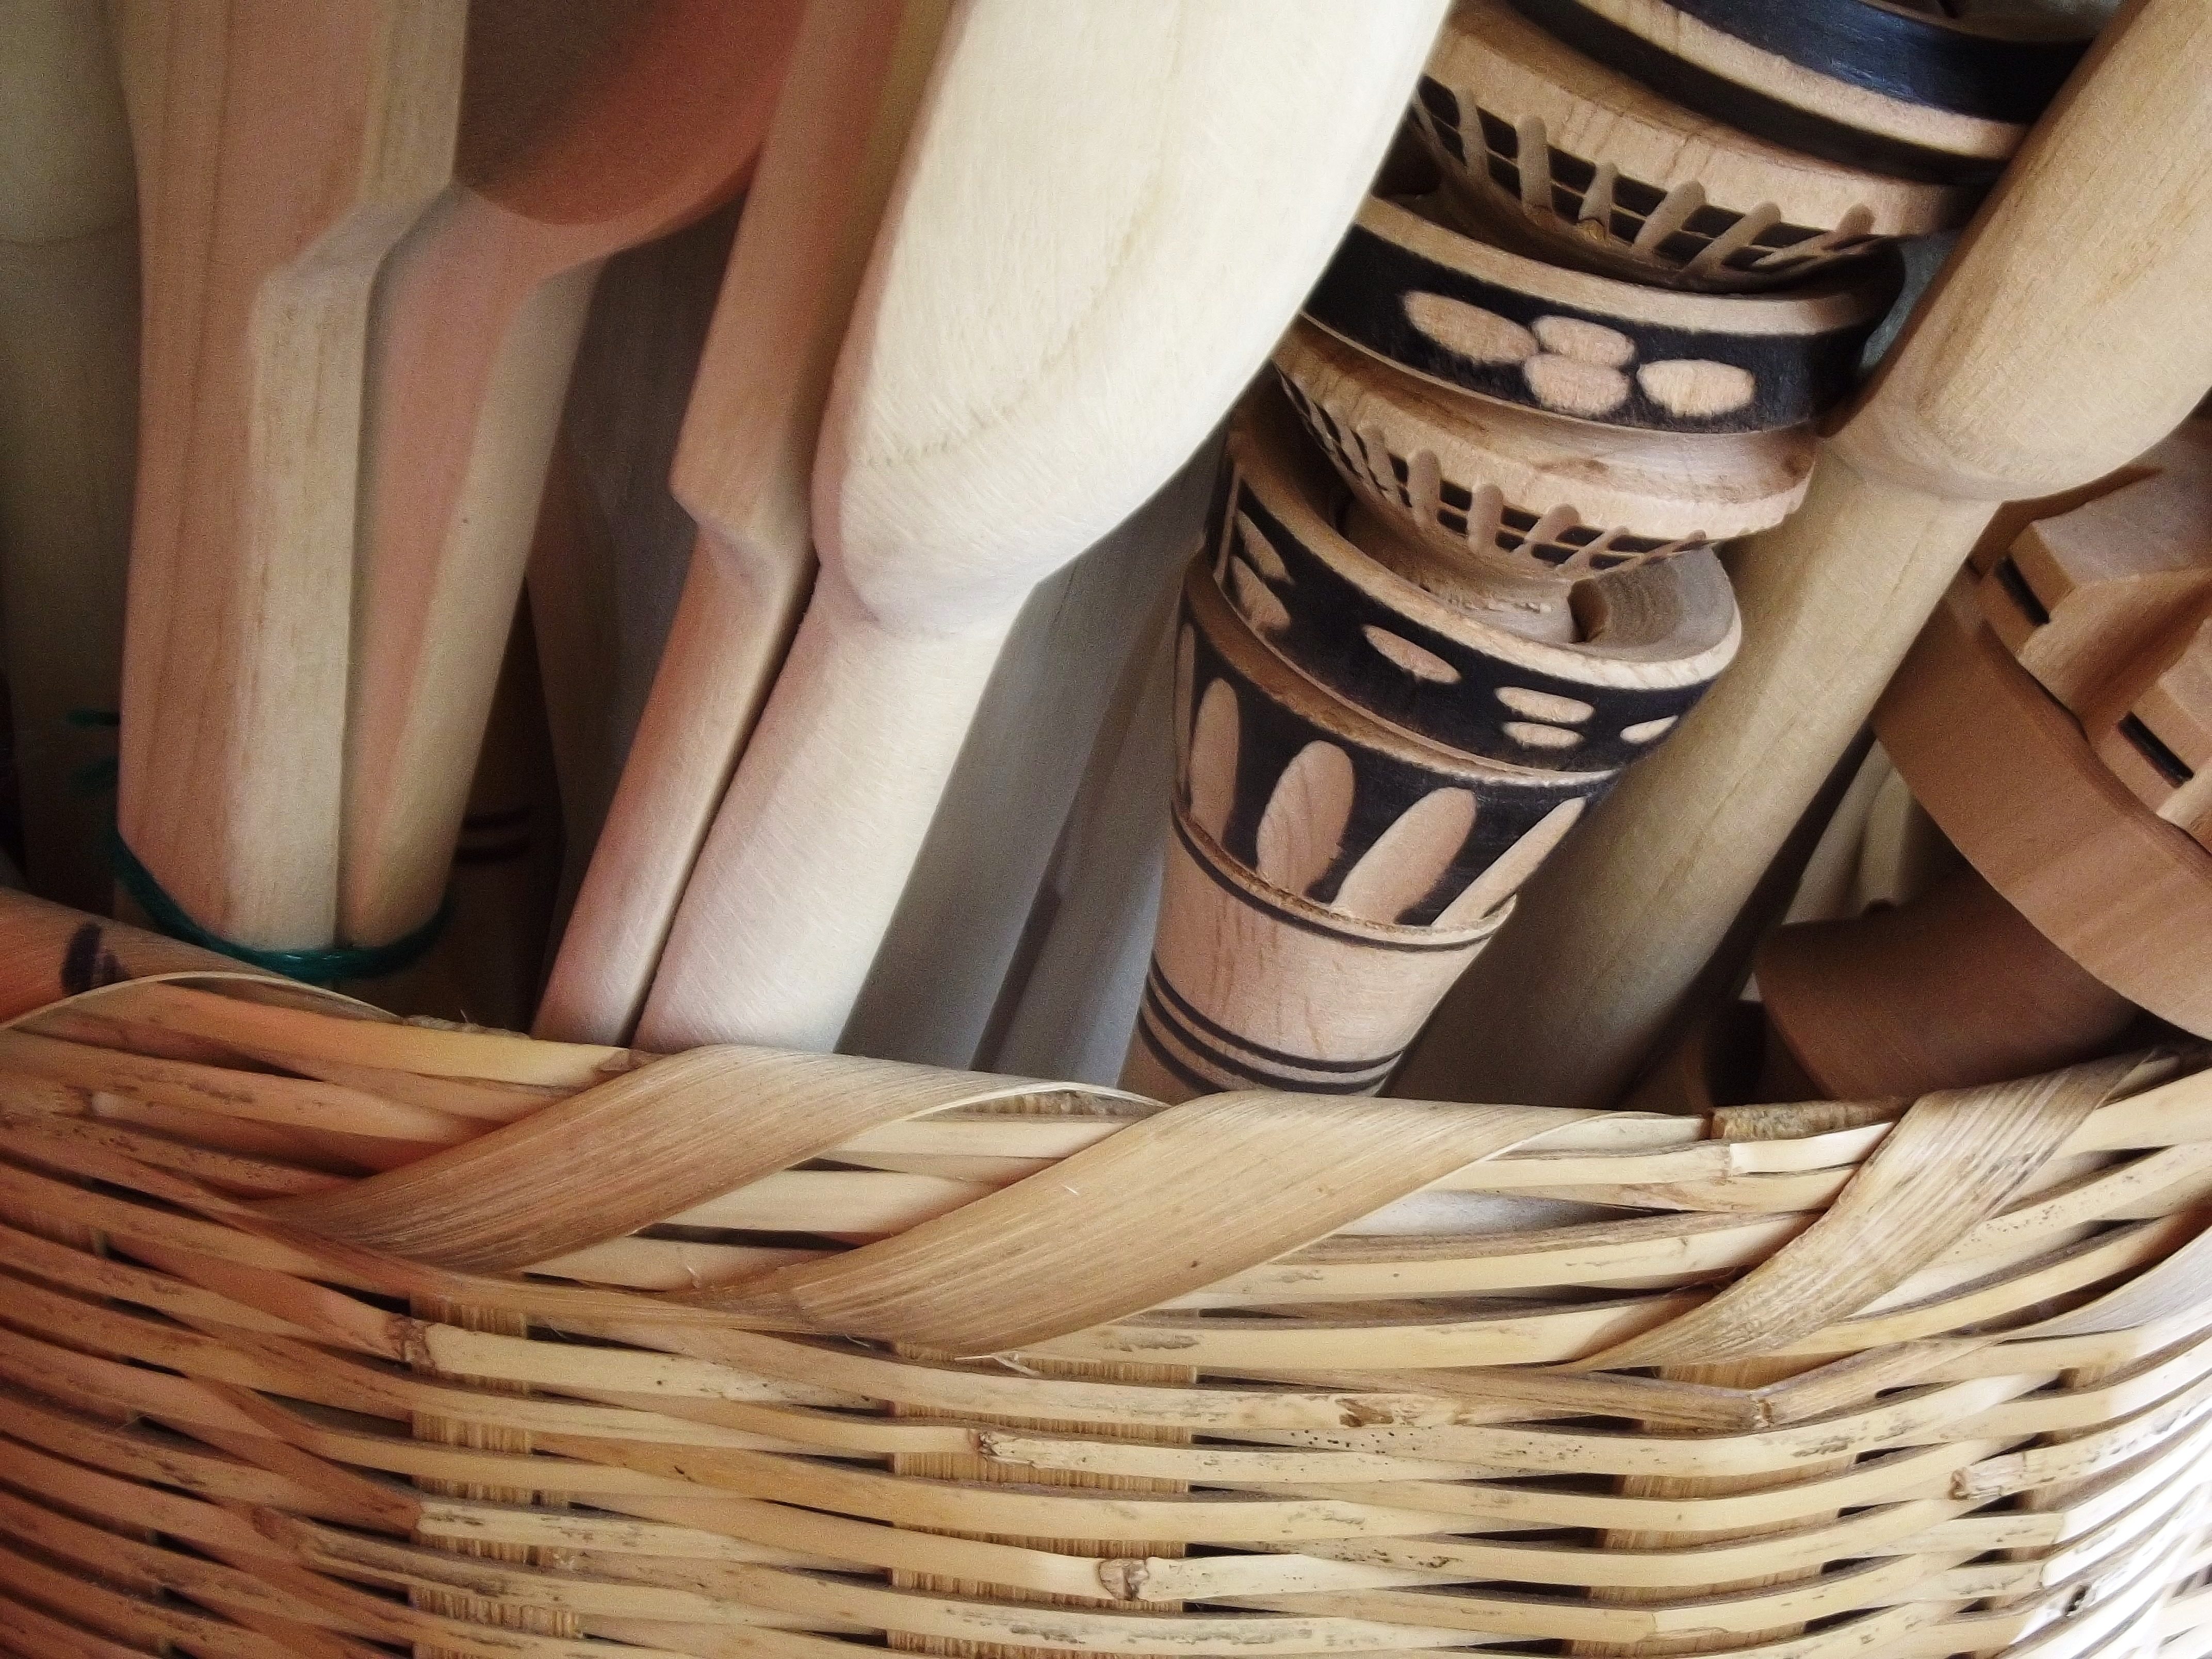
hand, coffee, wood, old, brown, mexico, latin america, spatulas, man made object